HSC-12

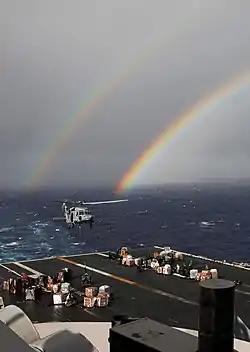
An HSC-12 MH-60S delivers cargo to , December 2011.

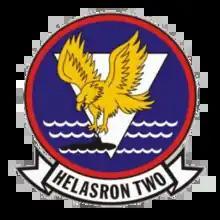
Squadron insignia during period of designation as HS-2

In 1990 HS-2 transitioned from the SH-3H to the SH-60F Seahawk and the HH-60H Seahawk. HS-2 was the first active duty HS squadron to fully incorporate the Combat Search and Rescue mission, having received the two new HH-60H aircraft in November of that year. Additionally, HS-2 was the first HS squadron to deploy with the FLIR/Hellfire weapons system.